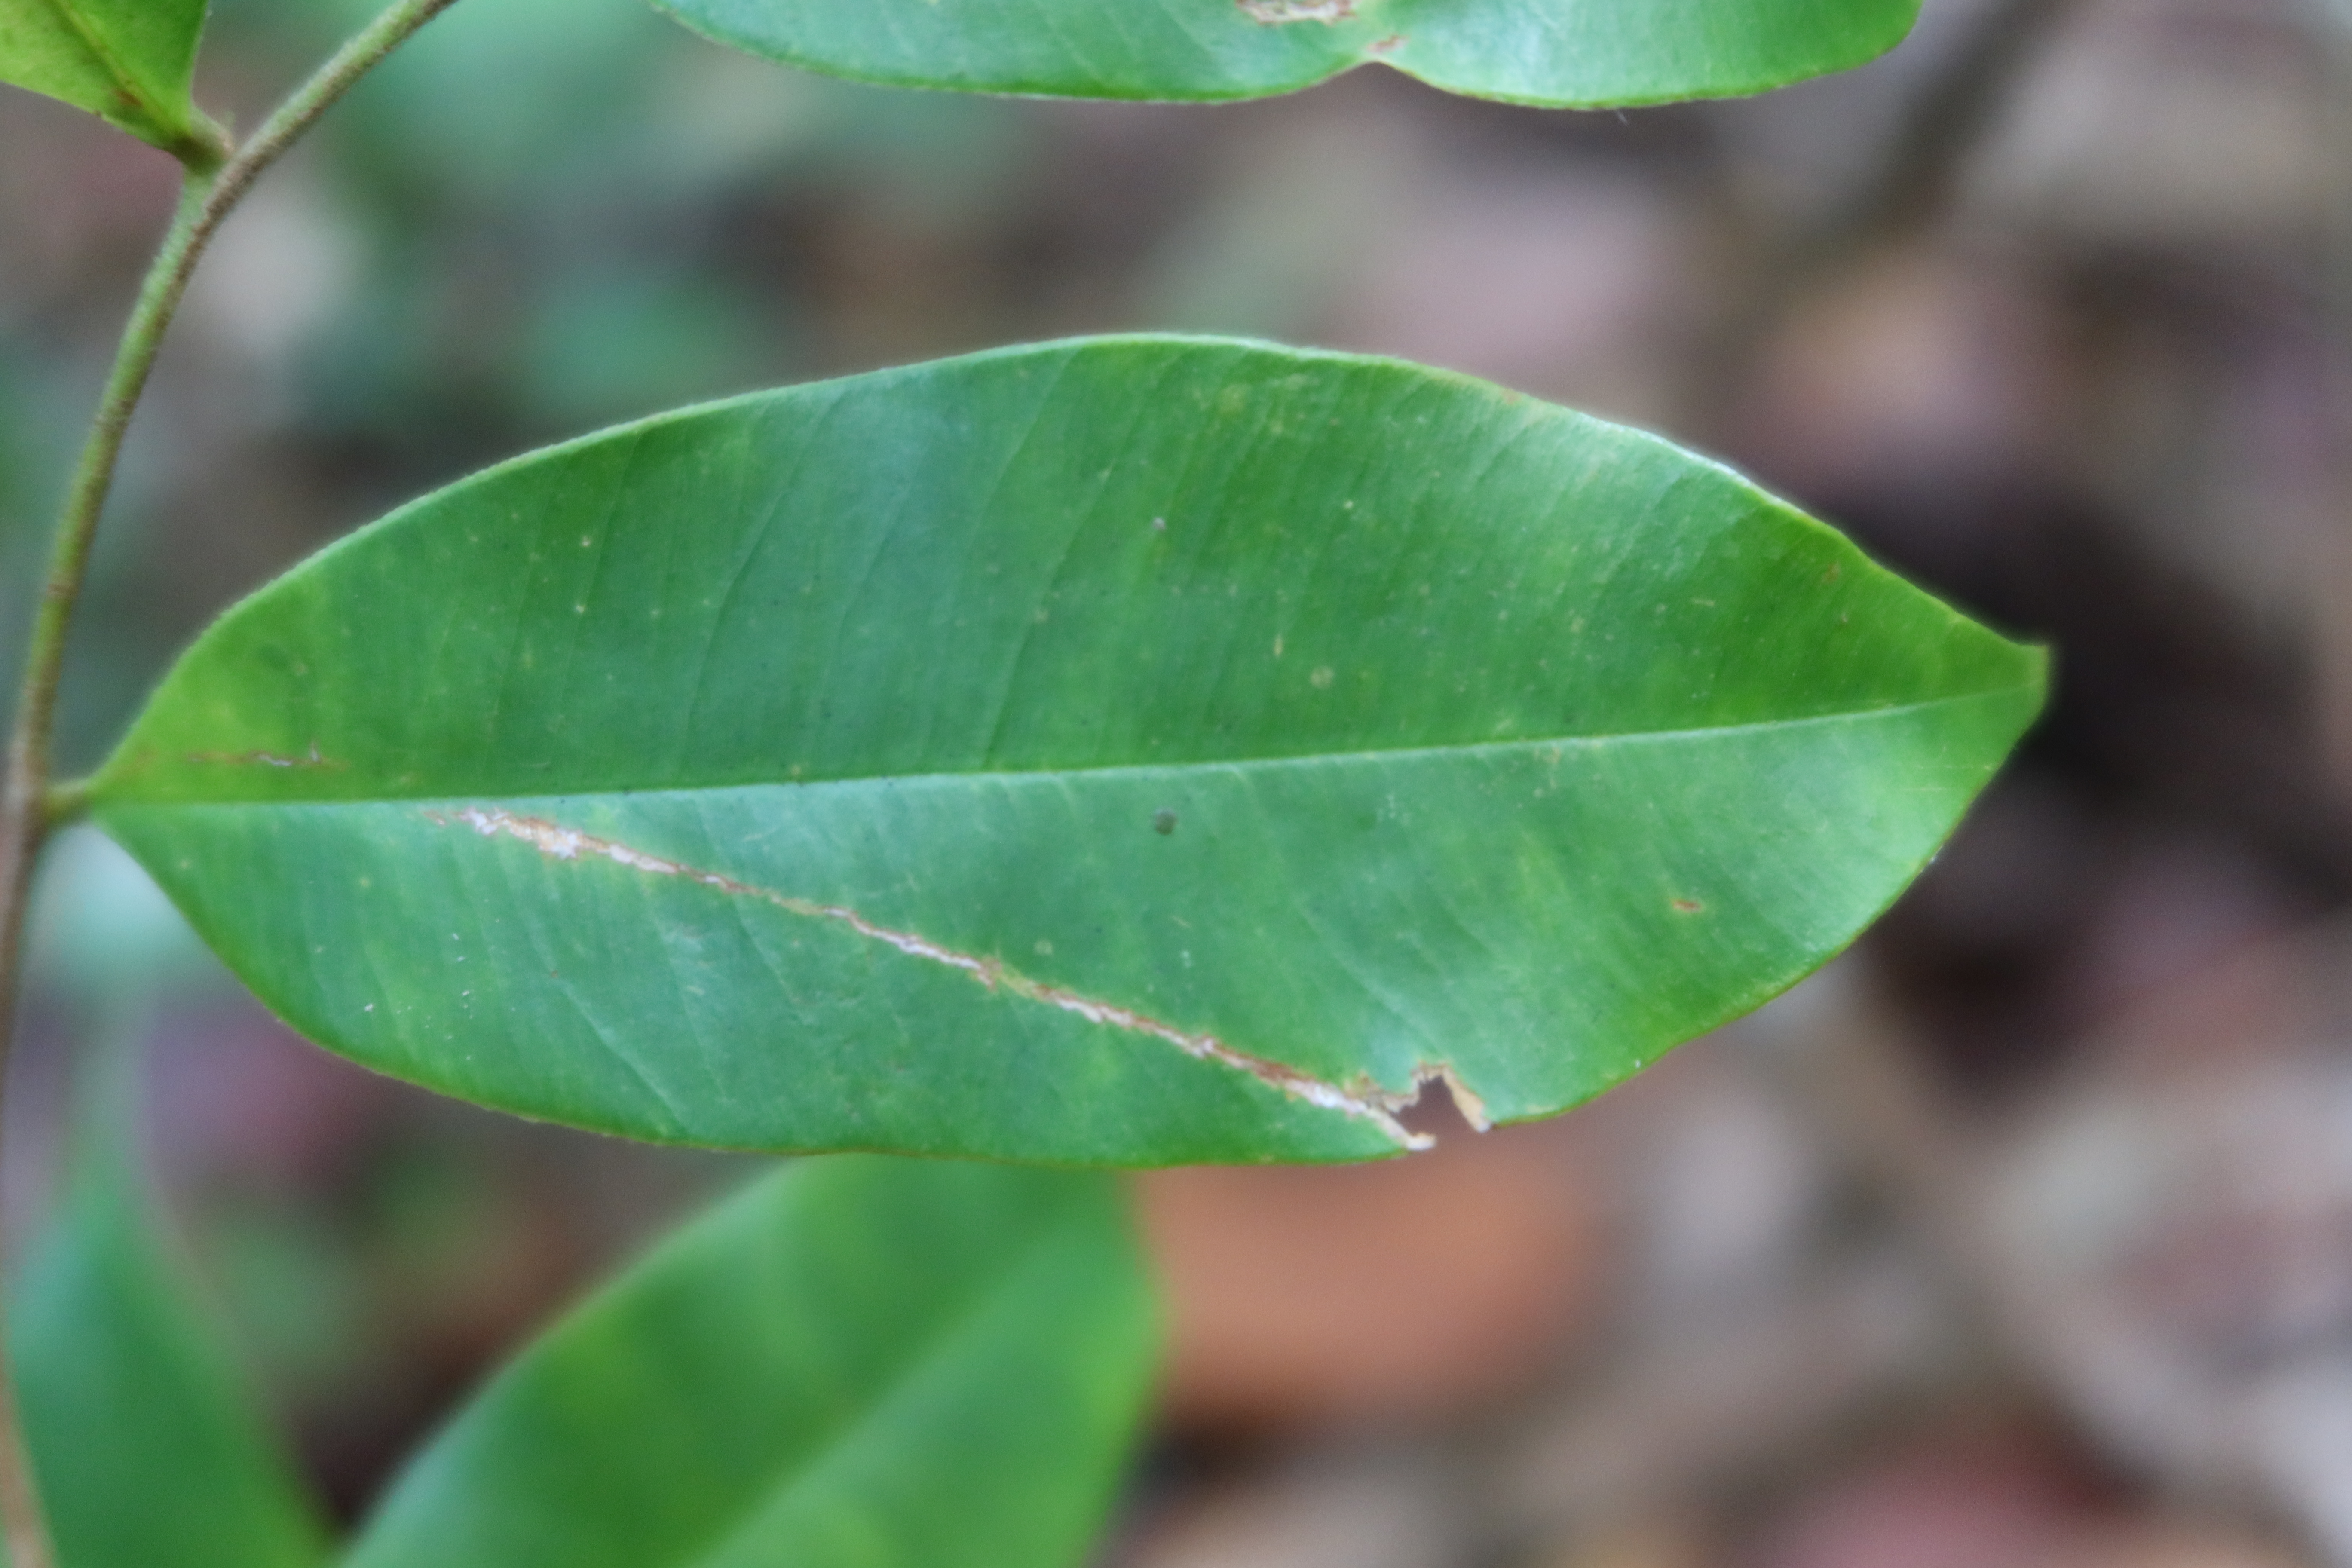
Label: Brown spots